Bill Shorten

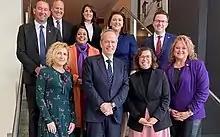
Shorten (front row, centre) attending a Commonwealth meeting in June 2022

In 2015, Shorten said that the voting age should be lowered to 16. In February 2016, Shorten called Cory Bernardi a "homophobe". In March 2016, Shorten committed that the party would oppose any effort to extend discrimination law exemptions to allow people who object to same-sex marriage to deny goods and services to same-sex couples.